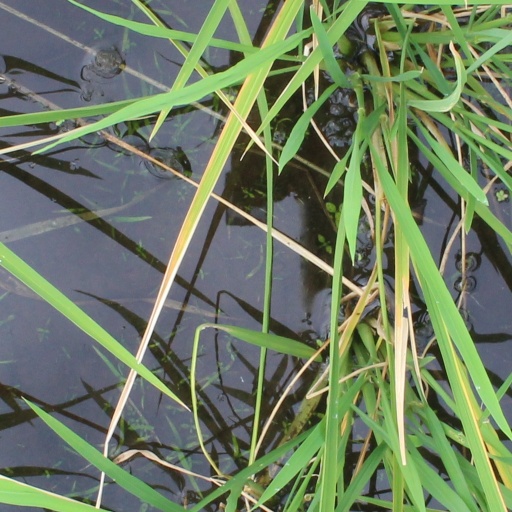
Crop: rice